César Duarte Jáquez

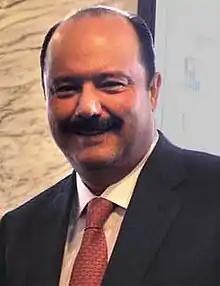

César Horacio Duarte Jáquez (born April 14, 1963) is a Mexican politician, a member of the Institutional Revolutionary Party, who has twice been a federal deputy. He was president of the Chamber of Deputies of Mexico from 2008 to 2009, while representing Chihuahua's ninth district, and he served as governor of Chihuahua for the period 2010 to 2016.